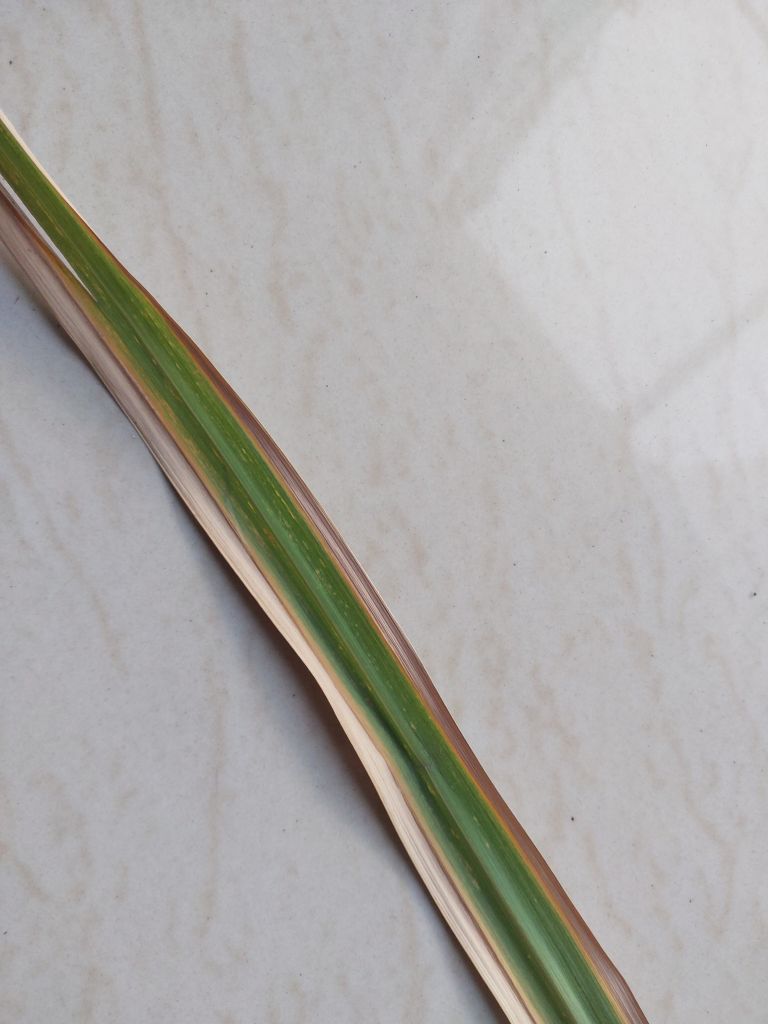
Label: Yellow Leaf